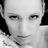
Emotion: neutral